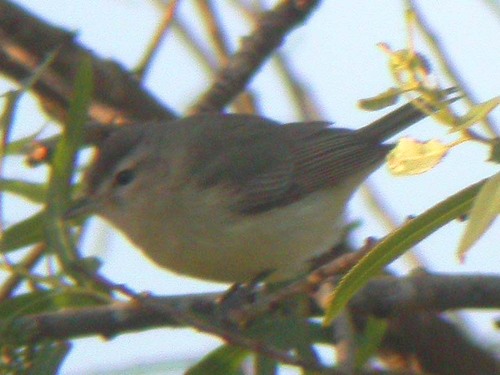
this small bird has grey top feathers and white chest and belly.
a rather tiny, round bellied bird with a faintly yellow belly and tanned backside.
this bird is brown in color with a tiny beak and brown eye ring.
this bird has a speckled belly and breast with a short pointy bill.
small grey and brown bird with medium tarsus and medium brown beak
this bird is white with grey and has a very short beak.
this small gray bird has a white eyerbow, white throat, breast belly and abdomen.
a small bird with dark brown on wings and back, lighter brown underneath.
a small bird with a yellow breast and a brown crown.
this bird has a grey back, from its tail to its crown with a white underbelly.
Species: Warbling Vireo